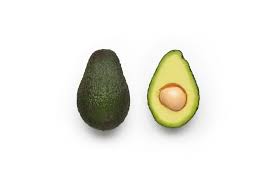
Label: Avocado